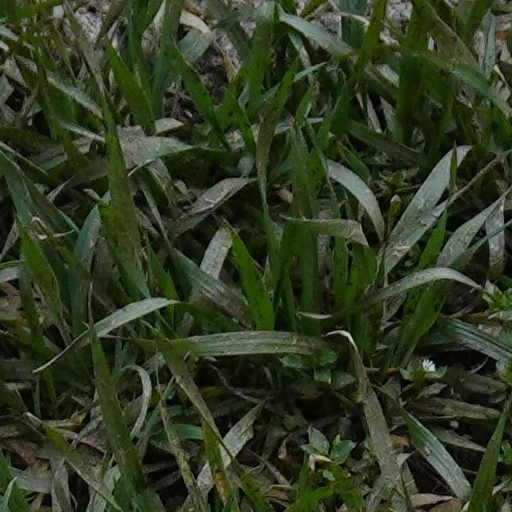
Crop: wheat